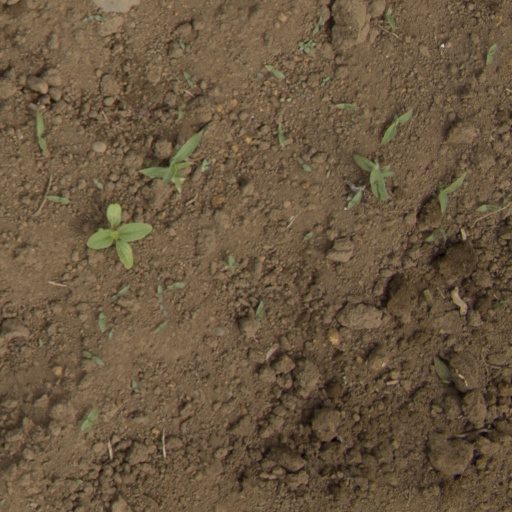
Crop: Jerusalem artichoke